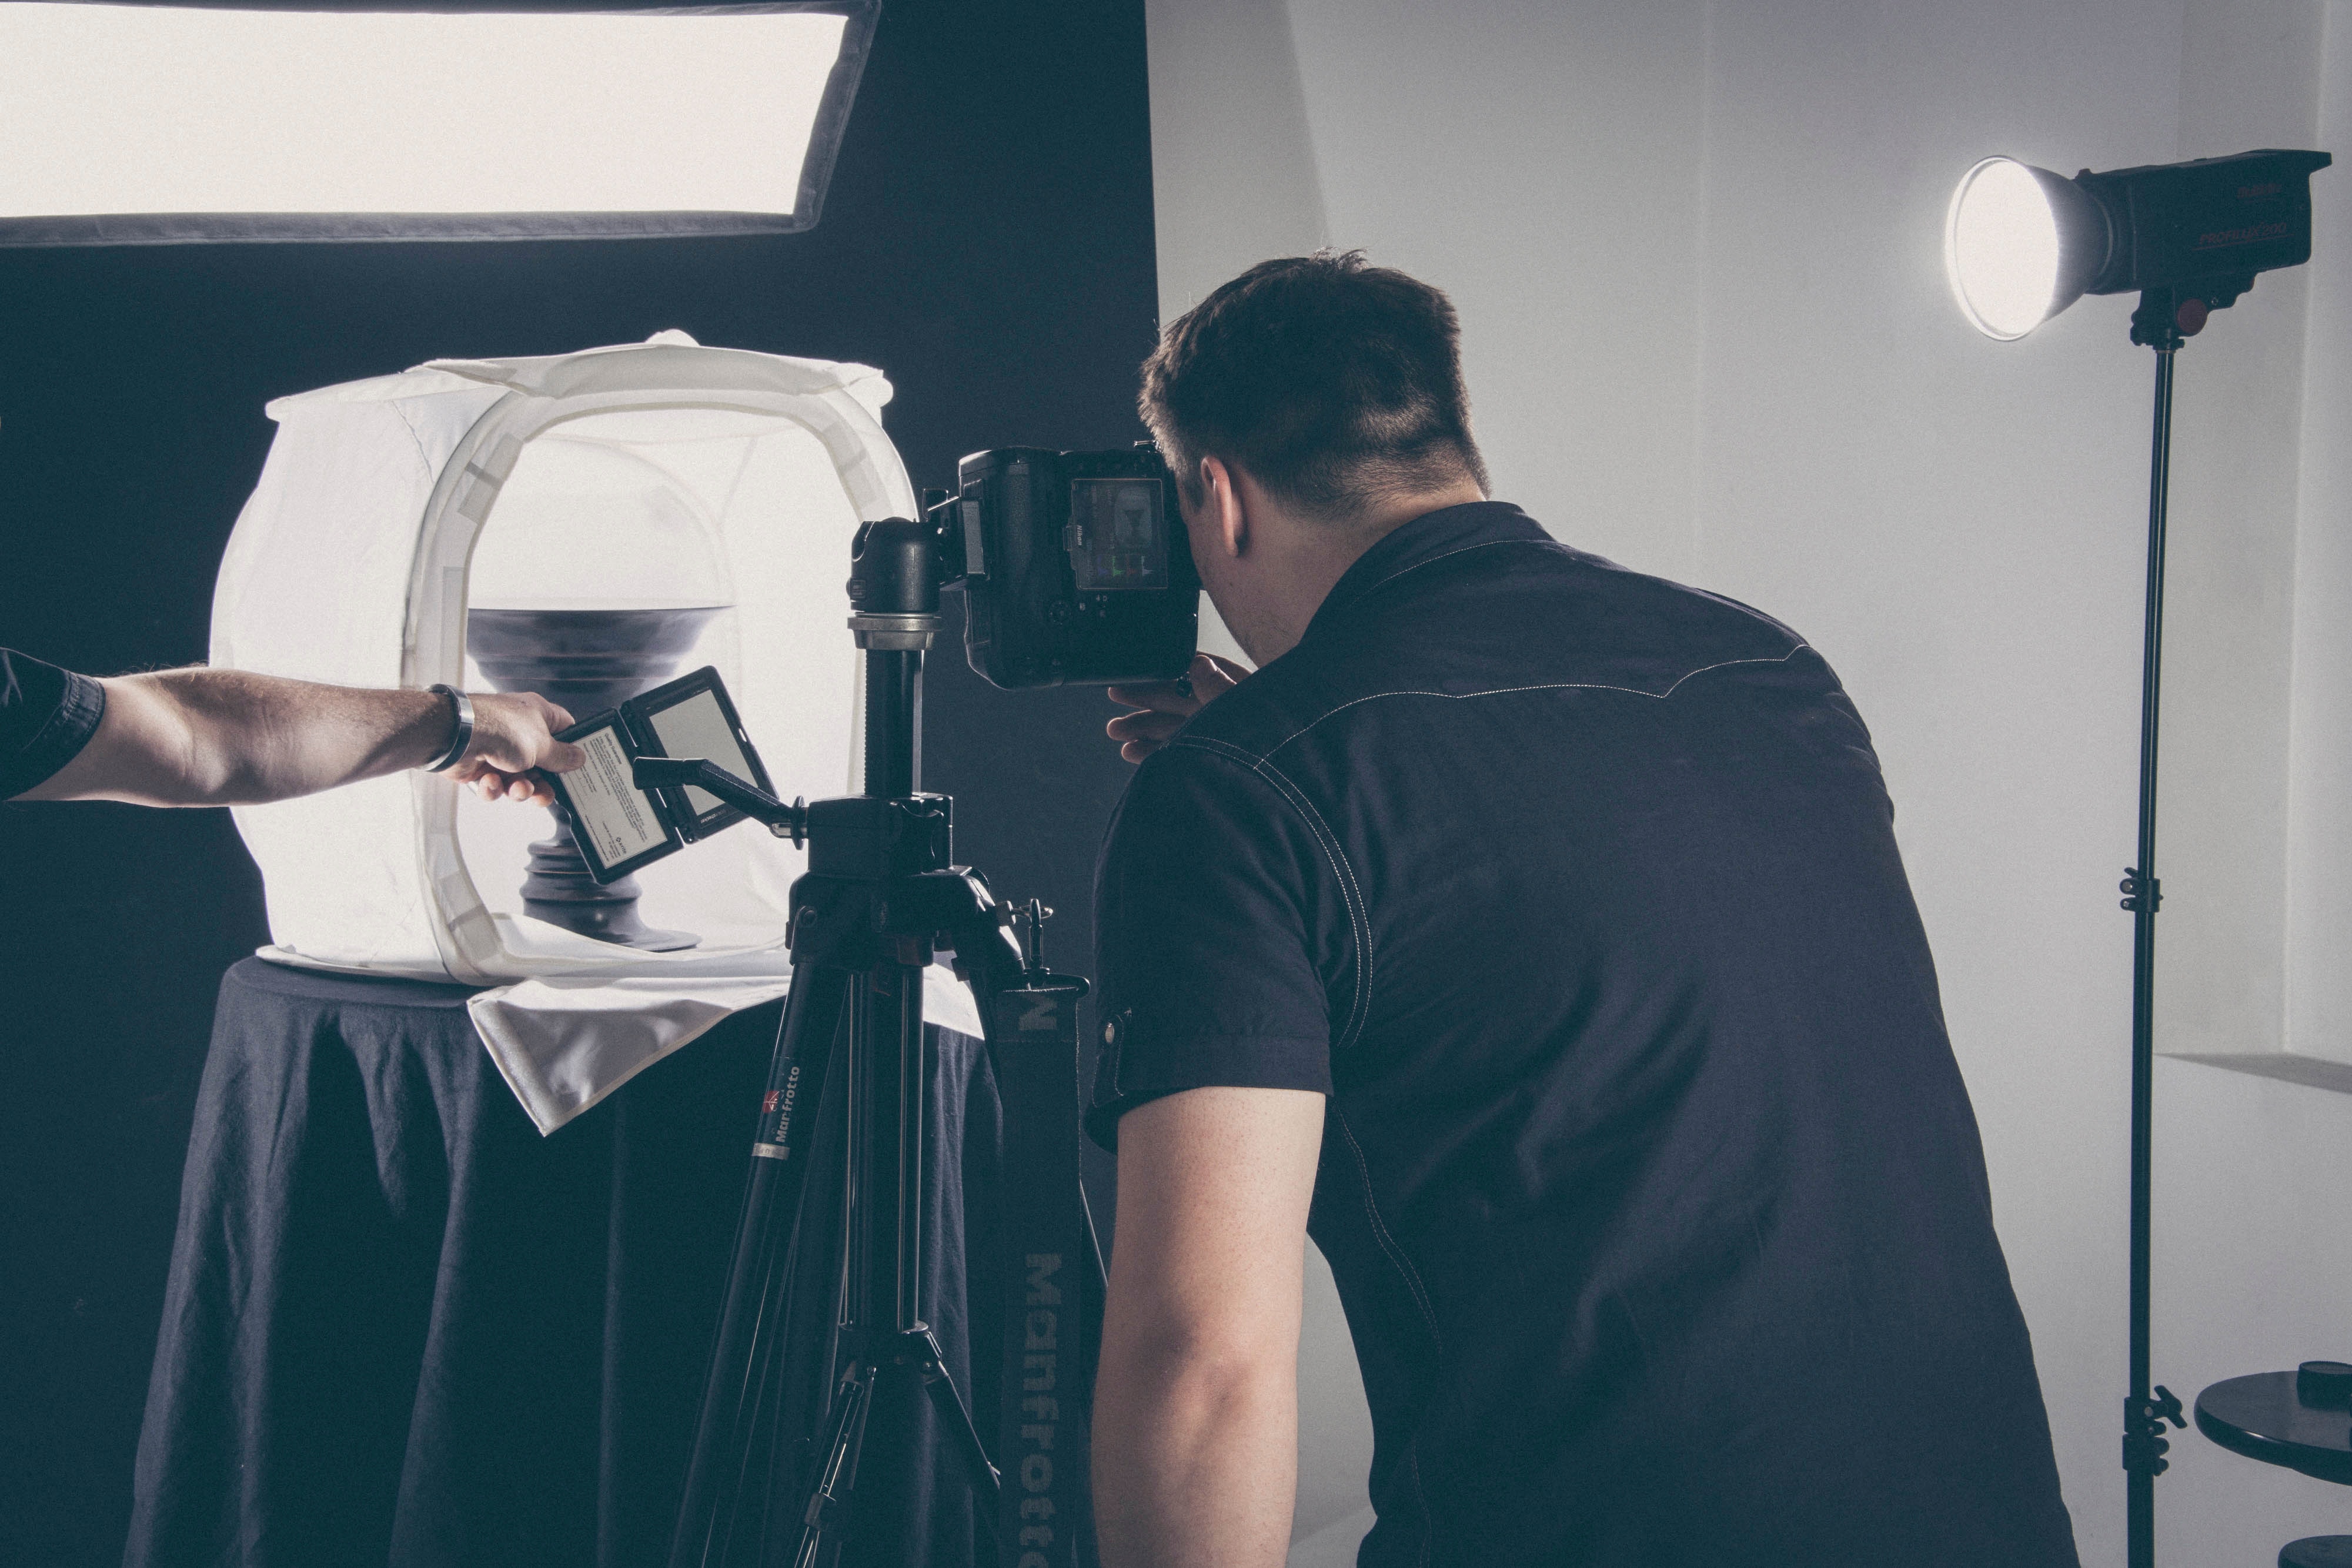
shoulder, room, photography, camera operator, videographer, t shirt, cameras optics